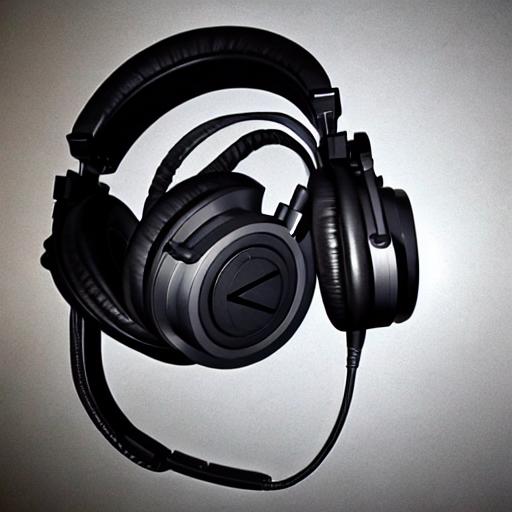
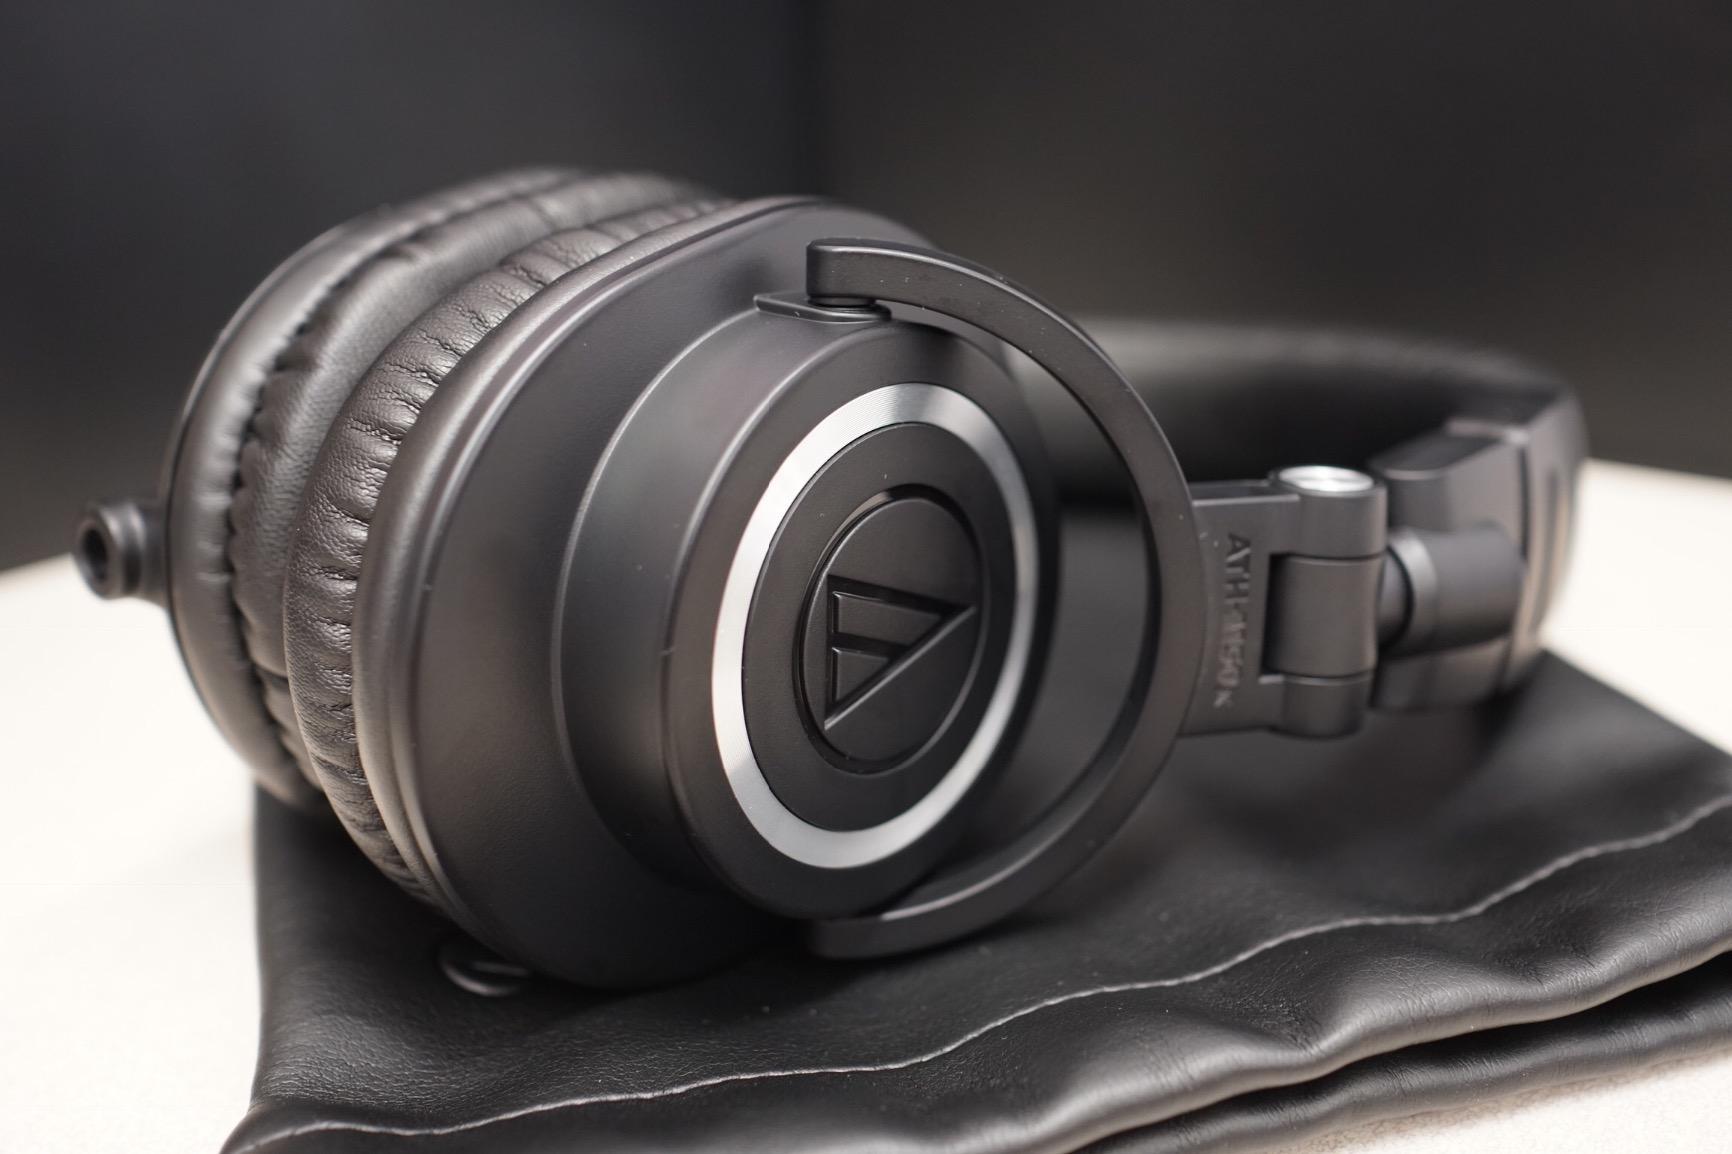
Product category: headphones
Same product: no